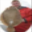
Label: flatfish